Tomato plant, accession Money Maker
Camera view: tilt-top (135 deg); turntable rotation: 270 degrees
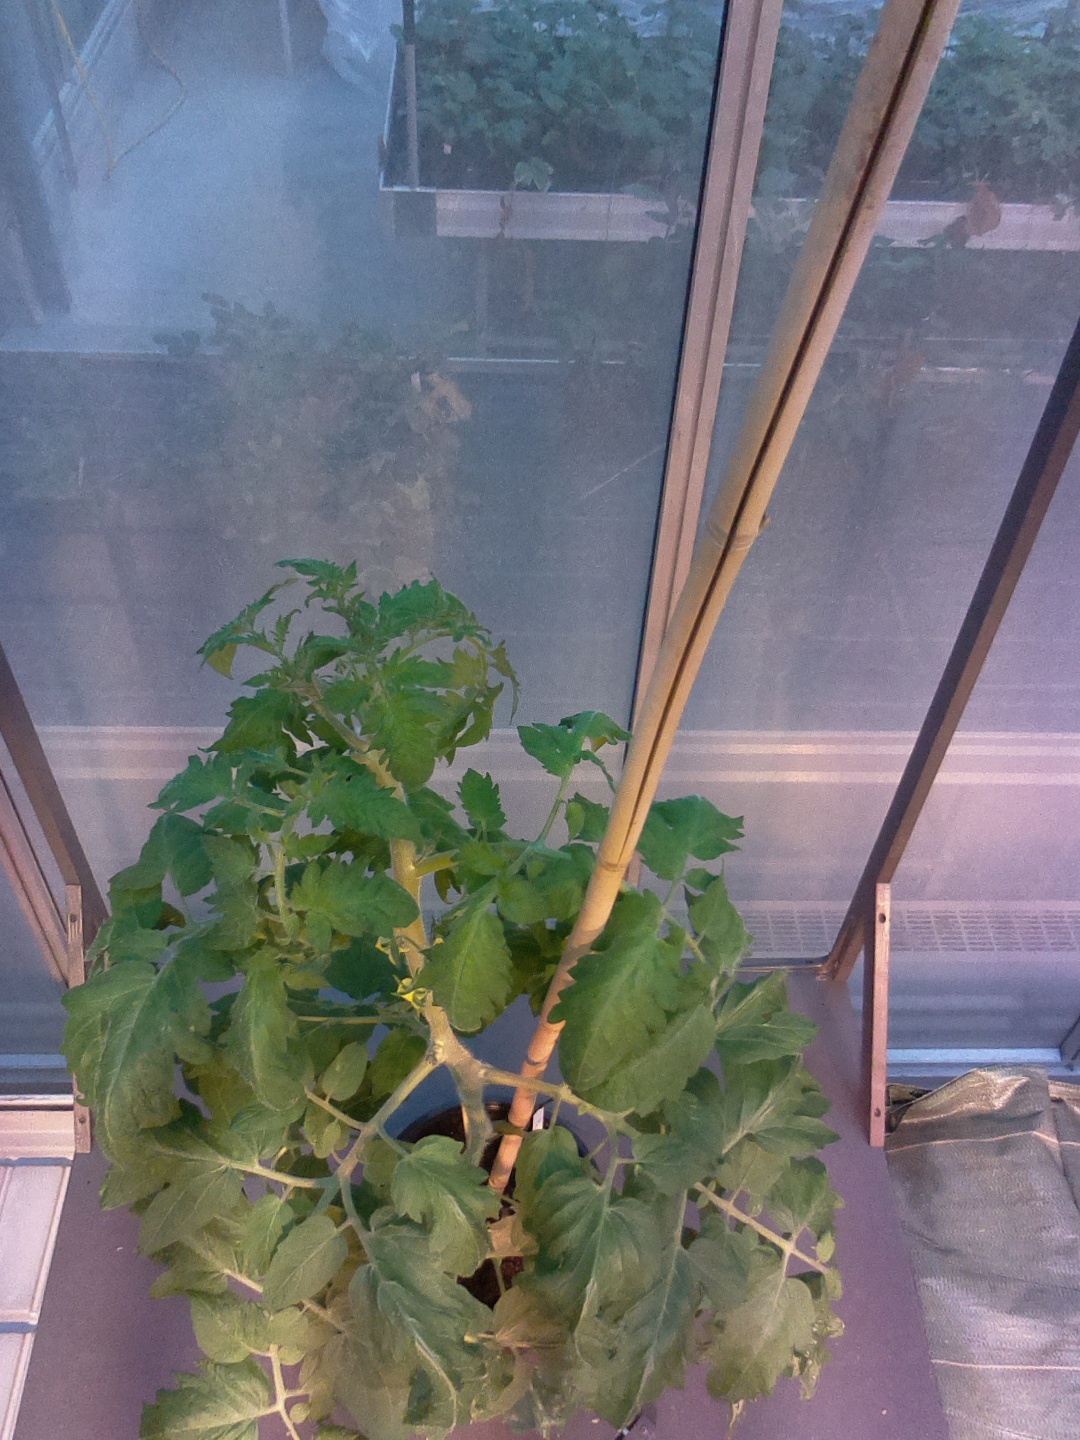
BBCH growth stage 65: Full flowering, 50%-60% of flowers open, first petals falling